Force K

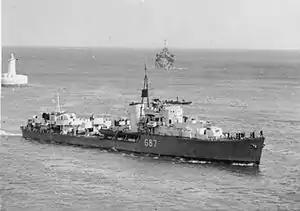

On 19 December, at about the time of the First Battle of Sirte, ships from both forces ran into an Italian minefield (including German deep water mines) while pursuing an Italian convoy. "Neptune" was sunk and "Aurora" damaged. The destroyer "Kandahar" also struck a mine while attempting to assist "Neptune" and was scuttled the next day by the destroyer "Jaguar". Following this and with a resurgence of the Axis aerial bombardment of Malta, the remaining surface ships were withdrawn, except for "Penelope", which was too badly damaged to leave. Frequent air attacks while she remained in harbour earned "Penelope" the nickname "HMS Pepperpot"; the light cruiser sailed for Gibraltar on 8 April 1942, terminating the second Force K.